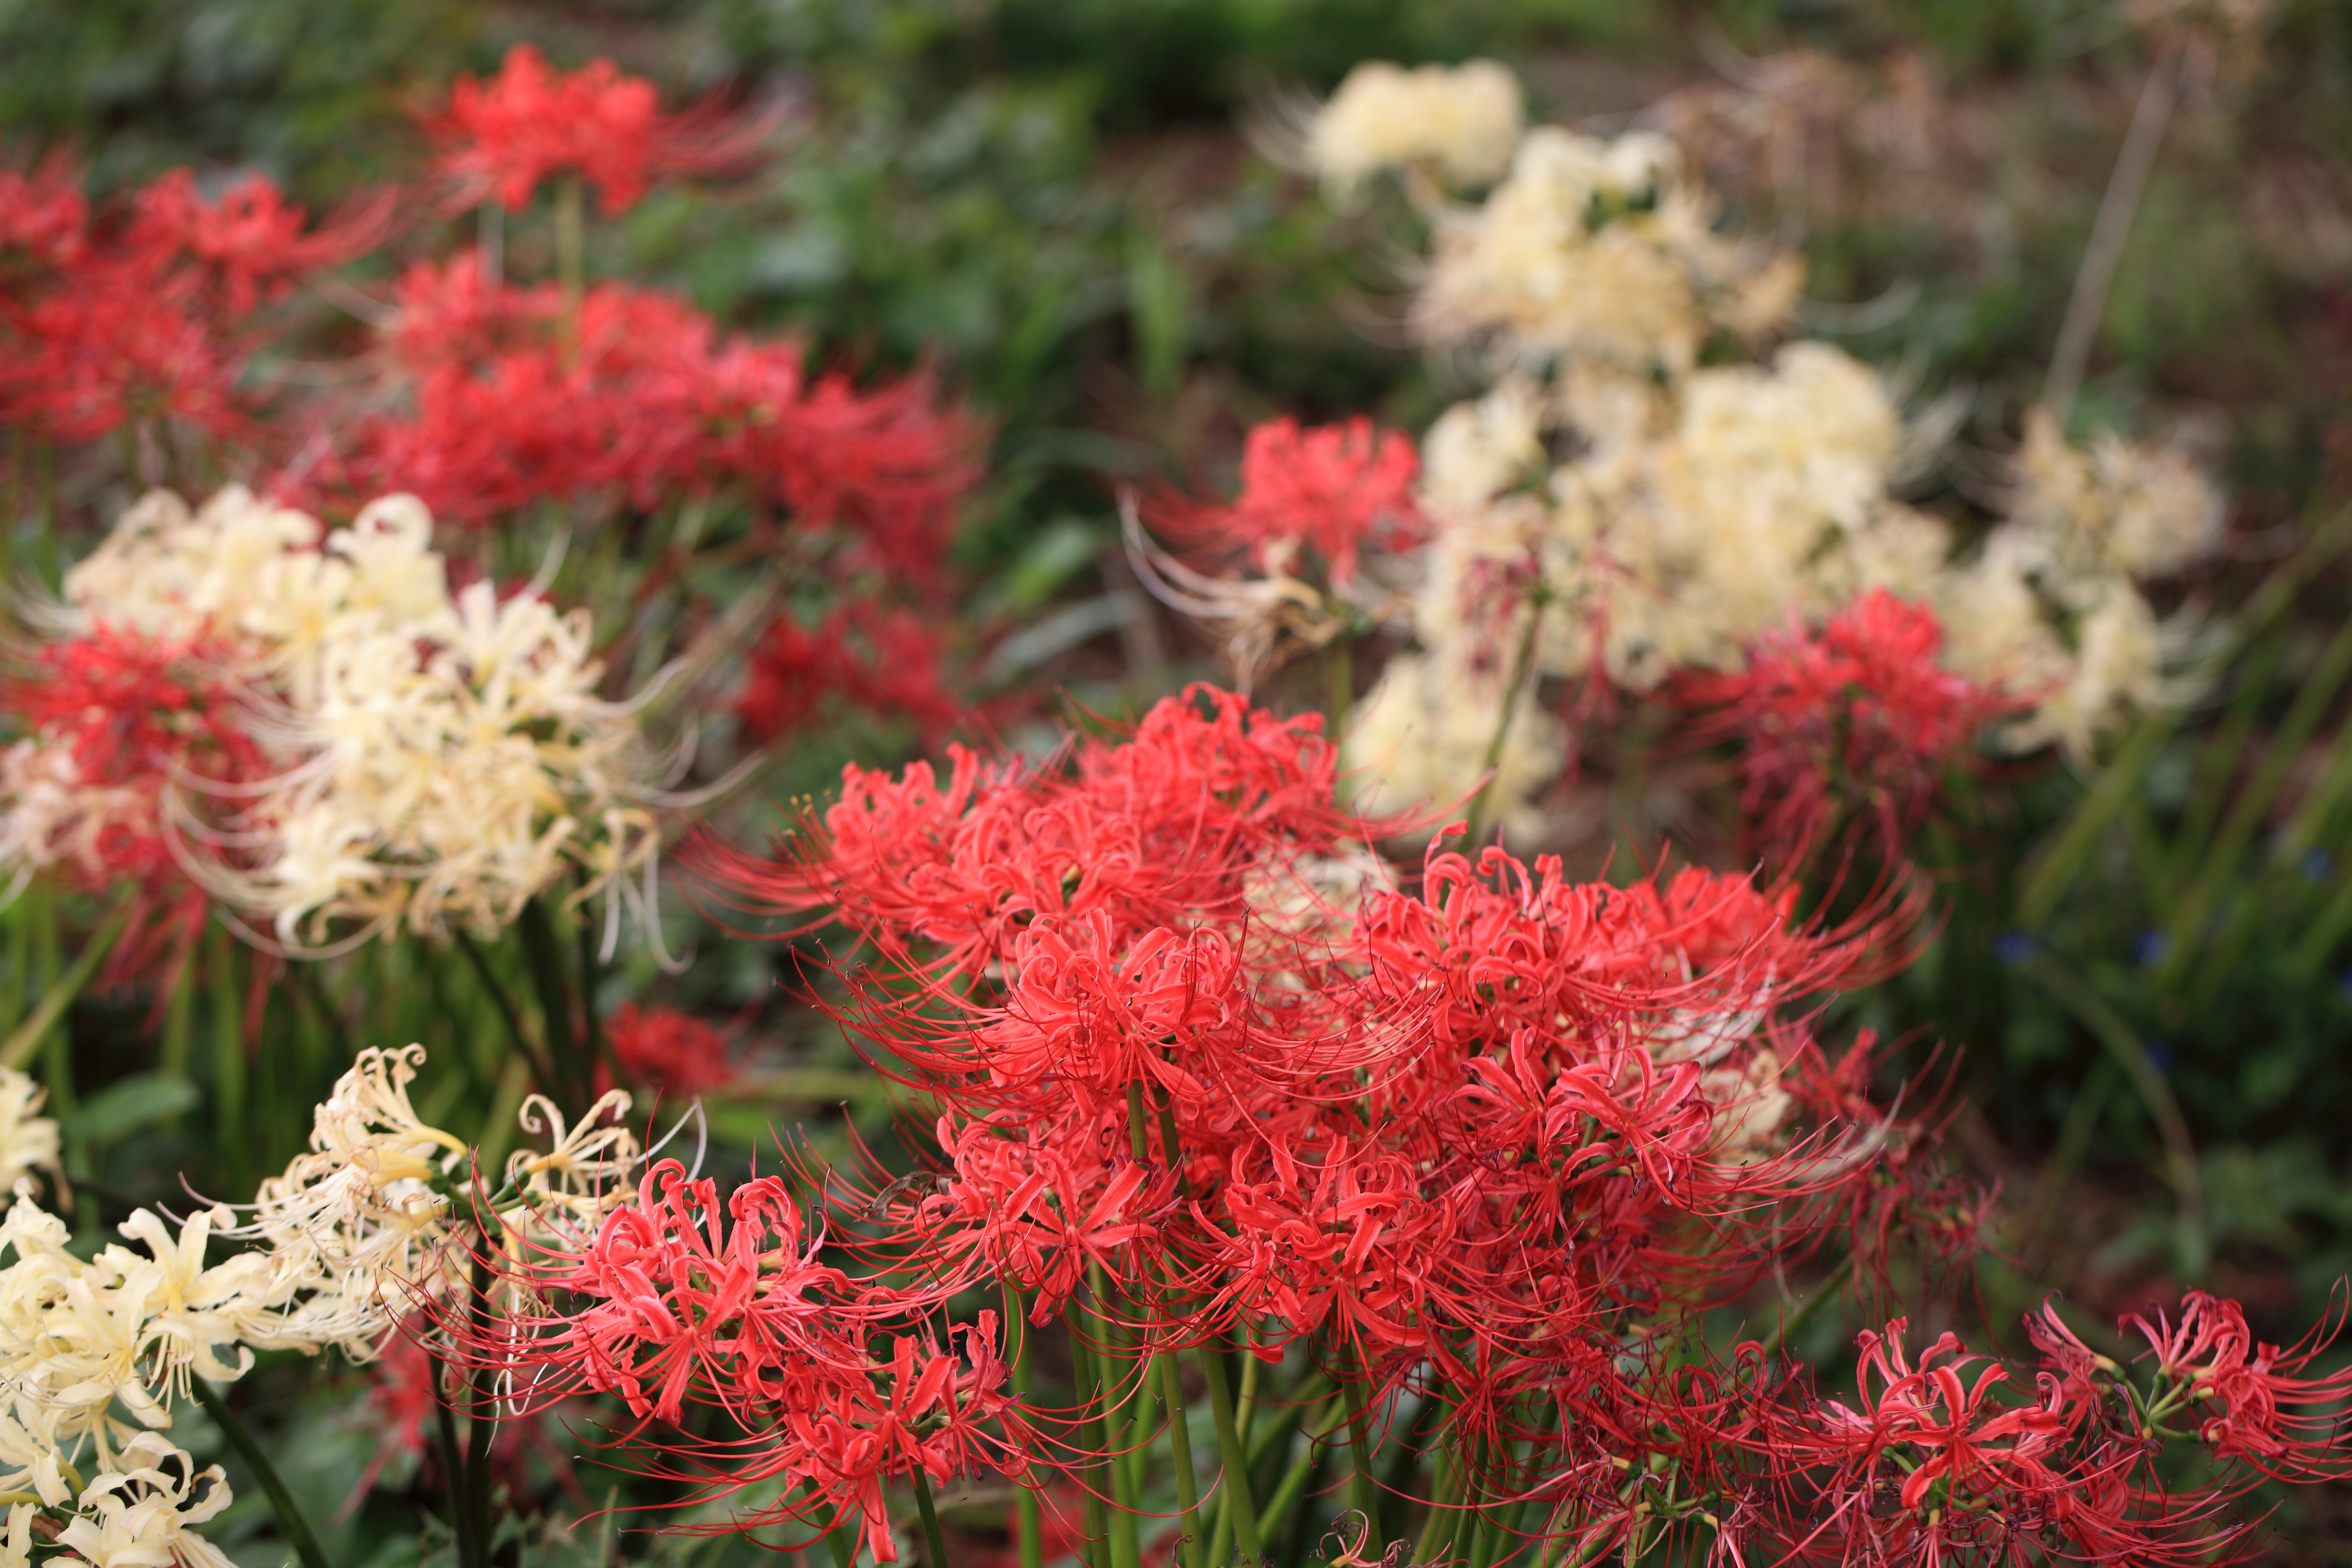
plant, flower, high, autumn, botany, garden, flora, wildflower, shrub, 5d, hires, radiata, markii, hi, res, resolution, ibaraki, toride, lycoris, redspiderlily, flowering plant, woody plant, land plant, castilleja